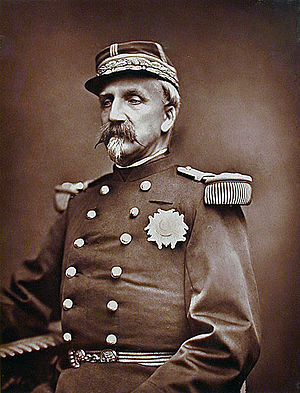
Henri af Orléans, hertug af Aumale
Henri af Orléans, hertug af Aumale født 16. januar 1822 på Palais-Royal, 1. arrondissement i Paris, død 7. maj 1897 i Giardinello, ved Palermo på Sicilien var en fransk prins. Han var den femte søn af kong Ludvig-Filip af Frankrig.